B movies (Hollywood Golden Age)

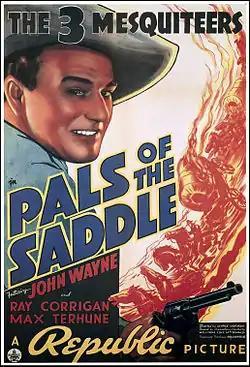
Stony Brooke (Wayne), Tucson Smith (Corrigan), and Lullaby Joslin (Terhune) didn't get much time in harness. Republic Pictures' "Pals of the Saddle" (1938) lasts just 55 minutes, perfectly average for a Three Mesquiteers adventure.

The western was by far the predominant B genre in both the 1930s and, to a somewhat lesser degree, the 1940s; for most of the Golden Age, westerns of every stripe accounted for 25 to 30 percent of all Hollywood feature production. Film historian Jon Tuska has argued that "the 'B' product of the Thirties—the Universal films with [Tom] Mix, [Ken] Maynard, and [Buck] Jones, the Columbia features with Buck Jones and Tim McCoy, the RKO George O'Brien series, the Republic westerns with John Wayne and the Three Mesquiteers...achieved a uniquely American perfection of the well-made story." At the far end of the industry, Poverty Row's Ajax put out films starring Harry Carey, then in his fifties. The Weiss outfit had the Range Rider series, the American Rough Rider series, and the Morton of the Mounted "northwest action thrillers" that gave top billing to Dynamite, the Wonder Horse and Captain, the King of Dogs. One notable low-budget western of the era, produced totally outside of the studio system, made money off a curious concept: a western with an all-midget cast, "The Terror of Tiny Town" (1938) was such a success in its independent bookings that Columbia picked it up for distribution.